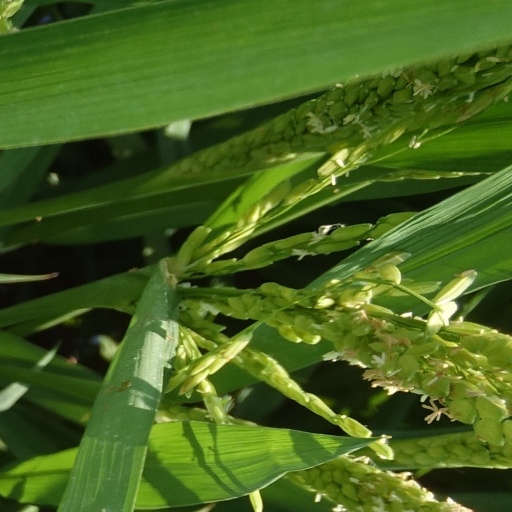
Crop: rice